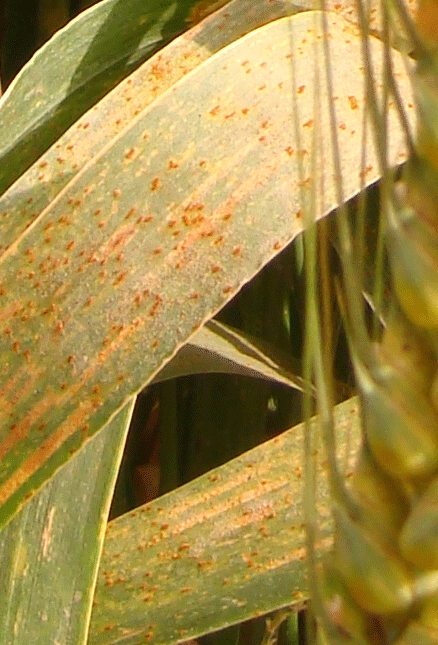
Label: Wheat___Brown_Rust